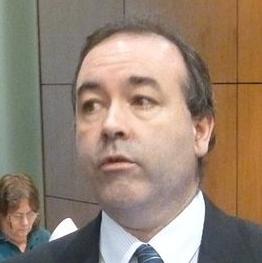
Age: 46